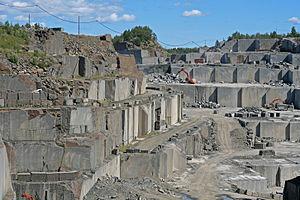
La larvikite est une roche magmatique originaire de la région de Larvik, en Norvège, où elle est reconnue depuis 2007 comme pierre nationale.